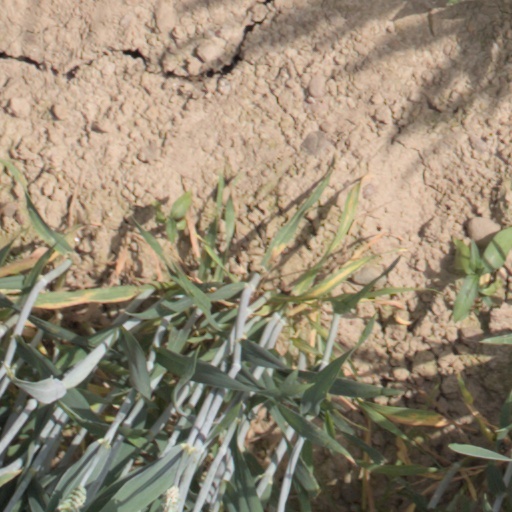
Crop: wheat